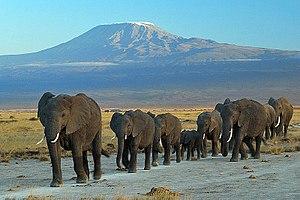
Le parc national d'Amboseli se situe au nord du Kilimanjaro.